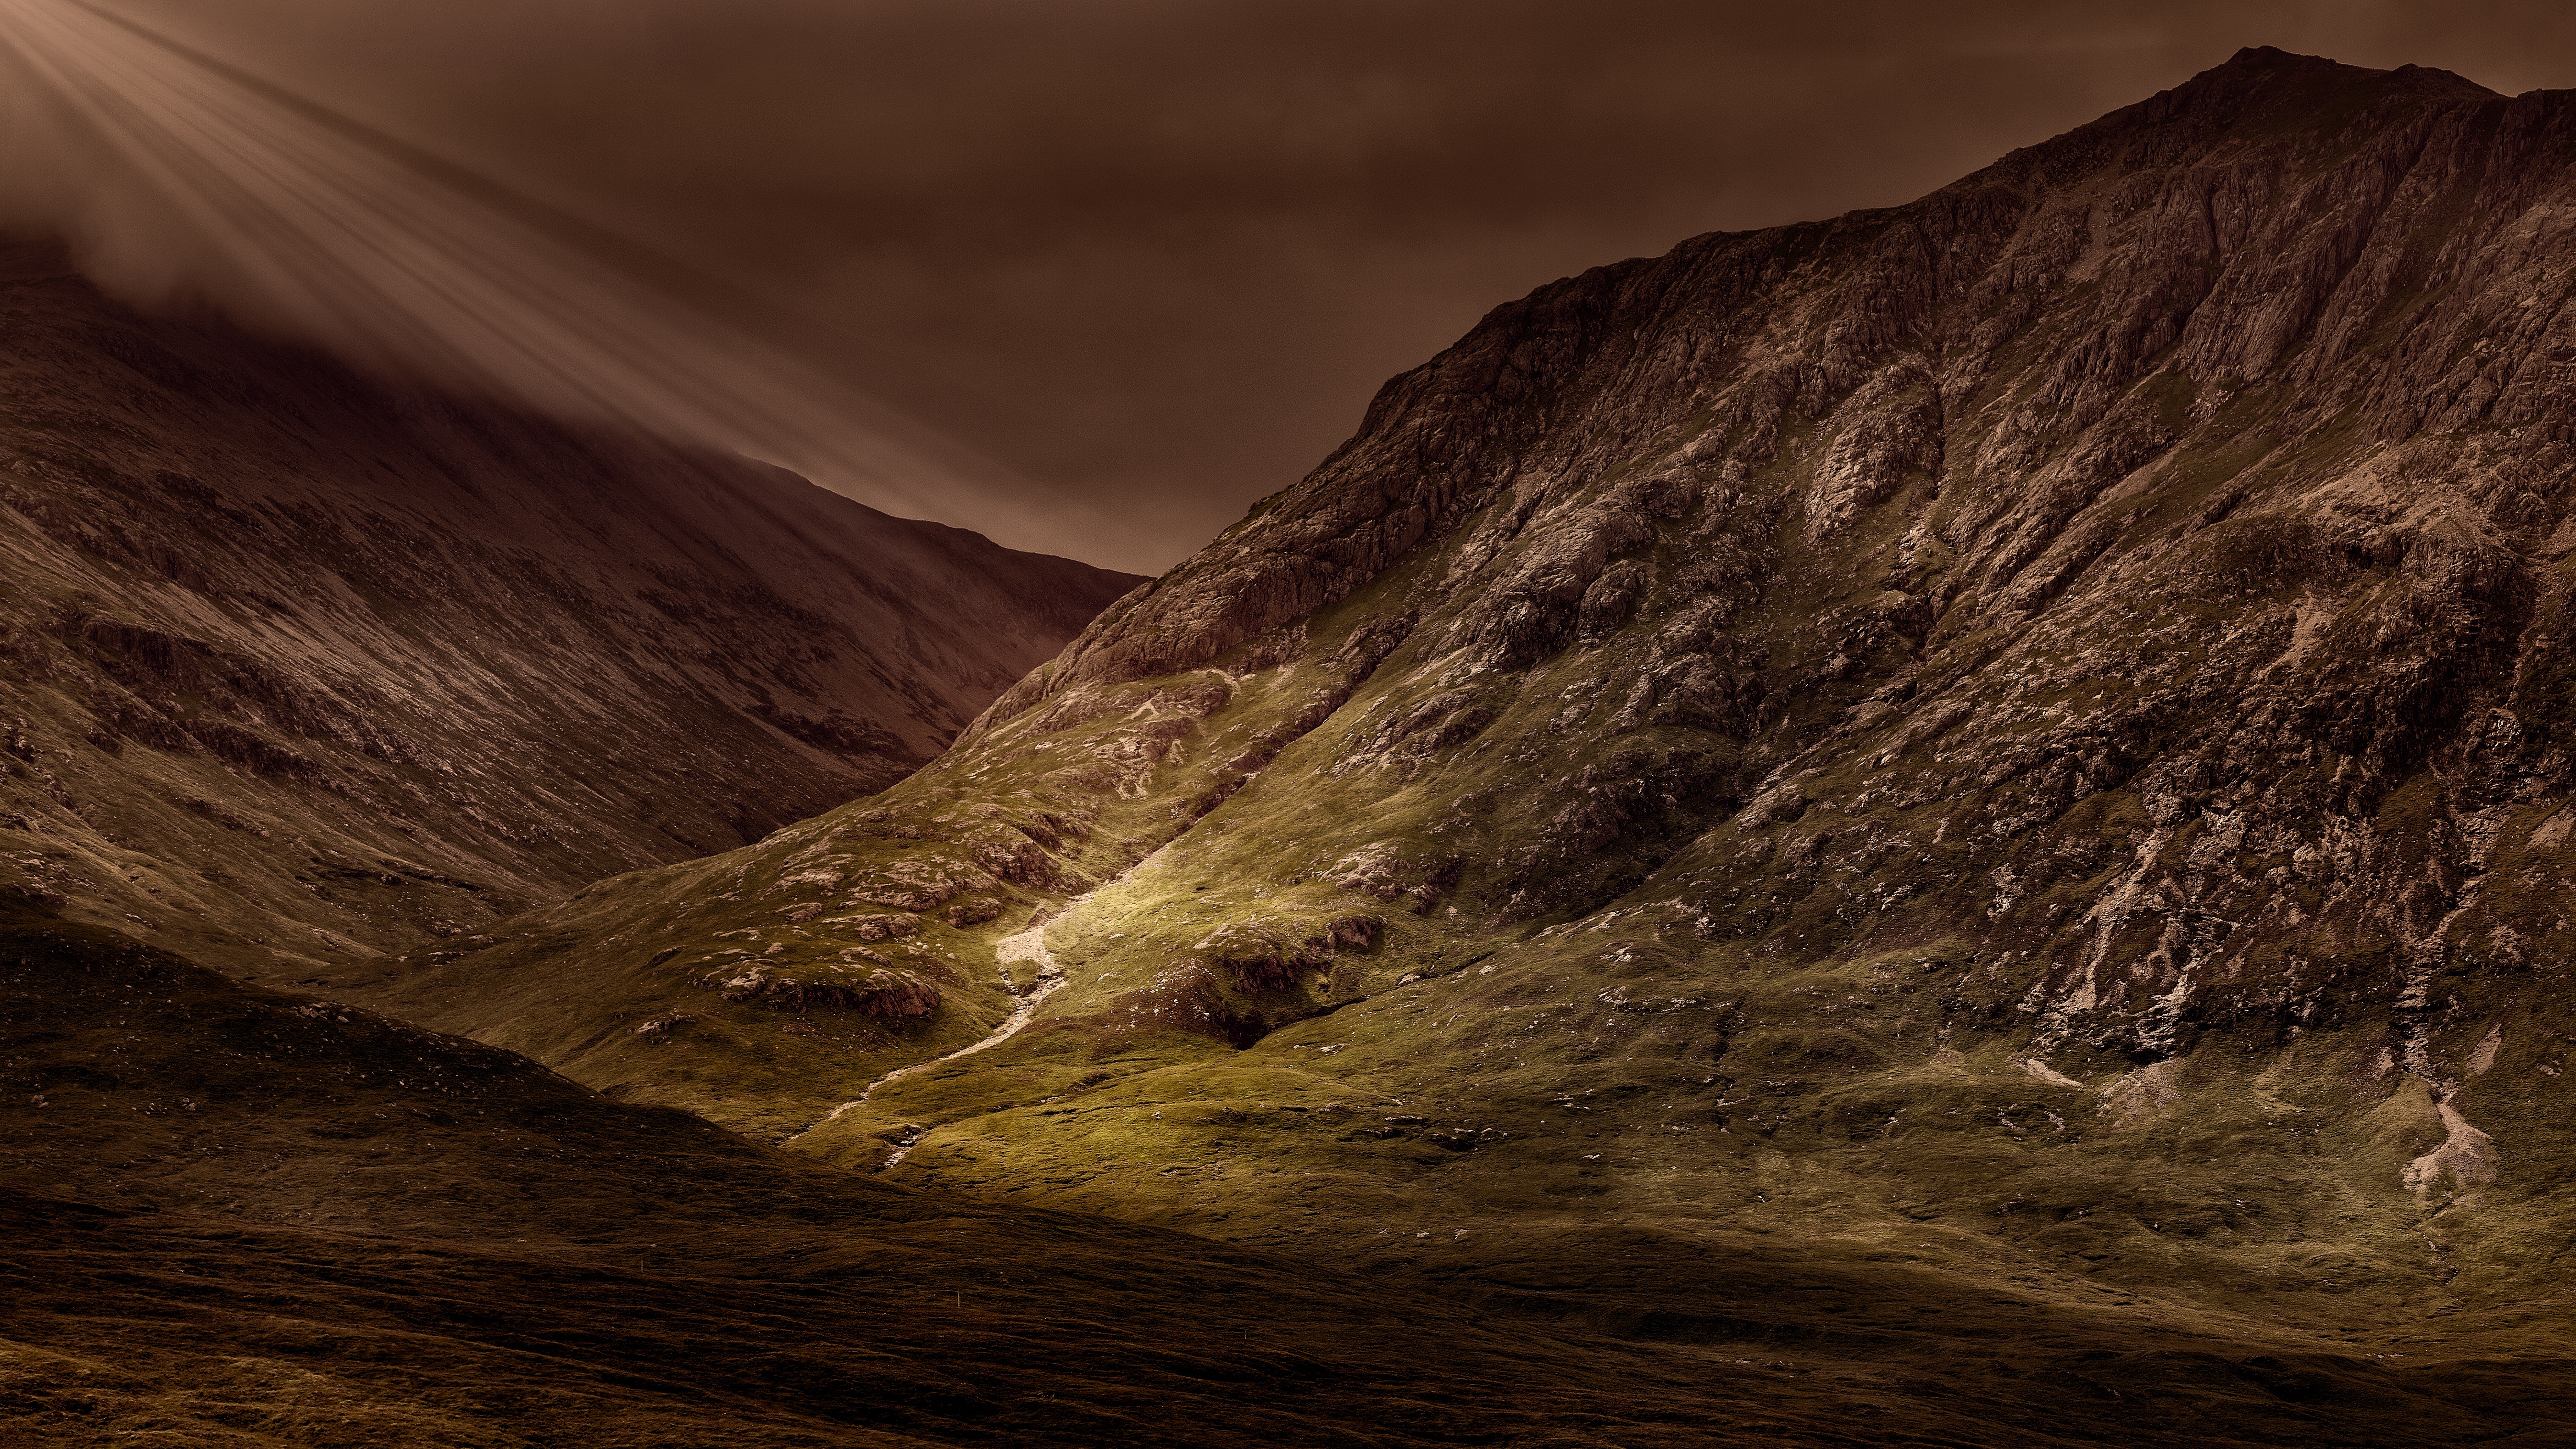
landscape, nature, rock, wilderness, mountain, light, cloud, morning, hill, valley, mountain range, darkness, rocky, highland, terrain, drama, geology, plateau, fell, loch, landform, geographical feature, atmospheric phenomenon, mountainous landforms